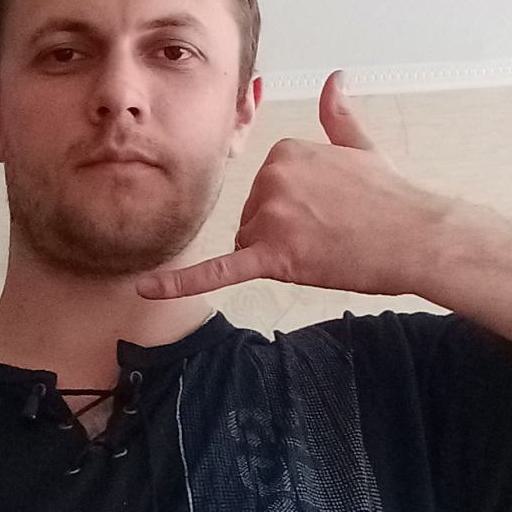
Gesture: call